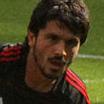
Age: 17